Maly Theatre (Moscow)

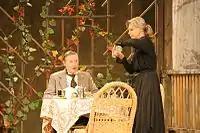
Yury Solomin in "The Seagull", 2006

As of 2009, Maly employs over a hundred professional stage actors. The cast includes a People's Artist of the USSR - Yury Solomin, and 33 People's Artists of Russia.